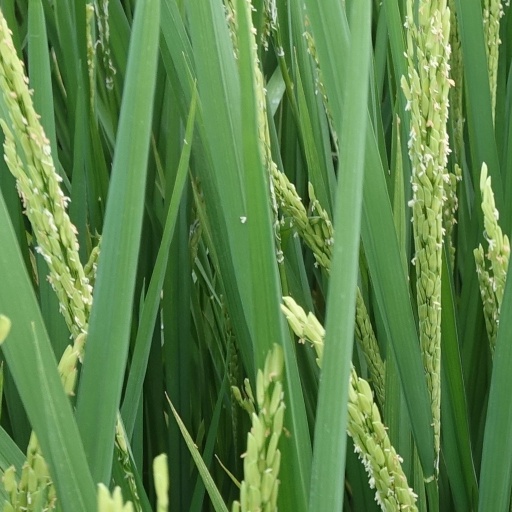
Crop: rice